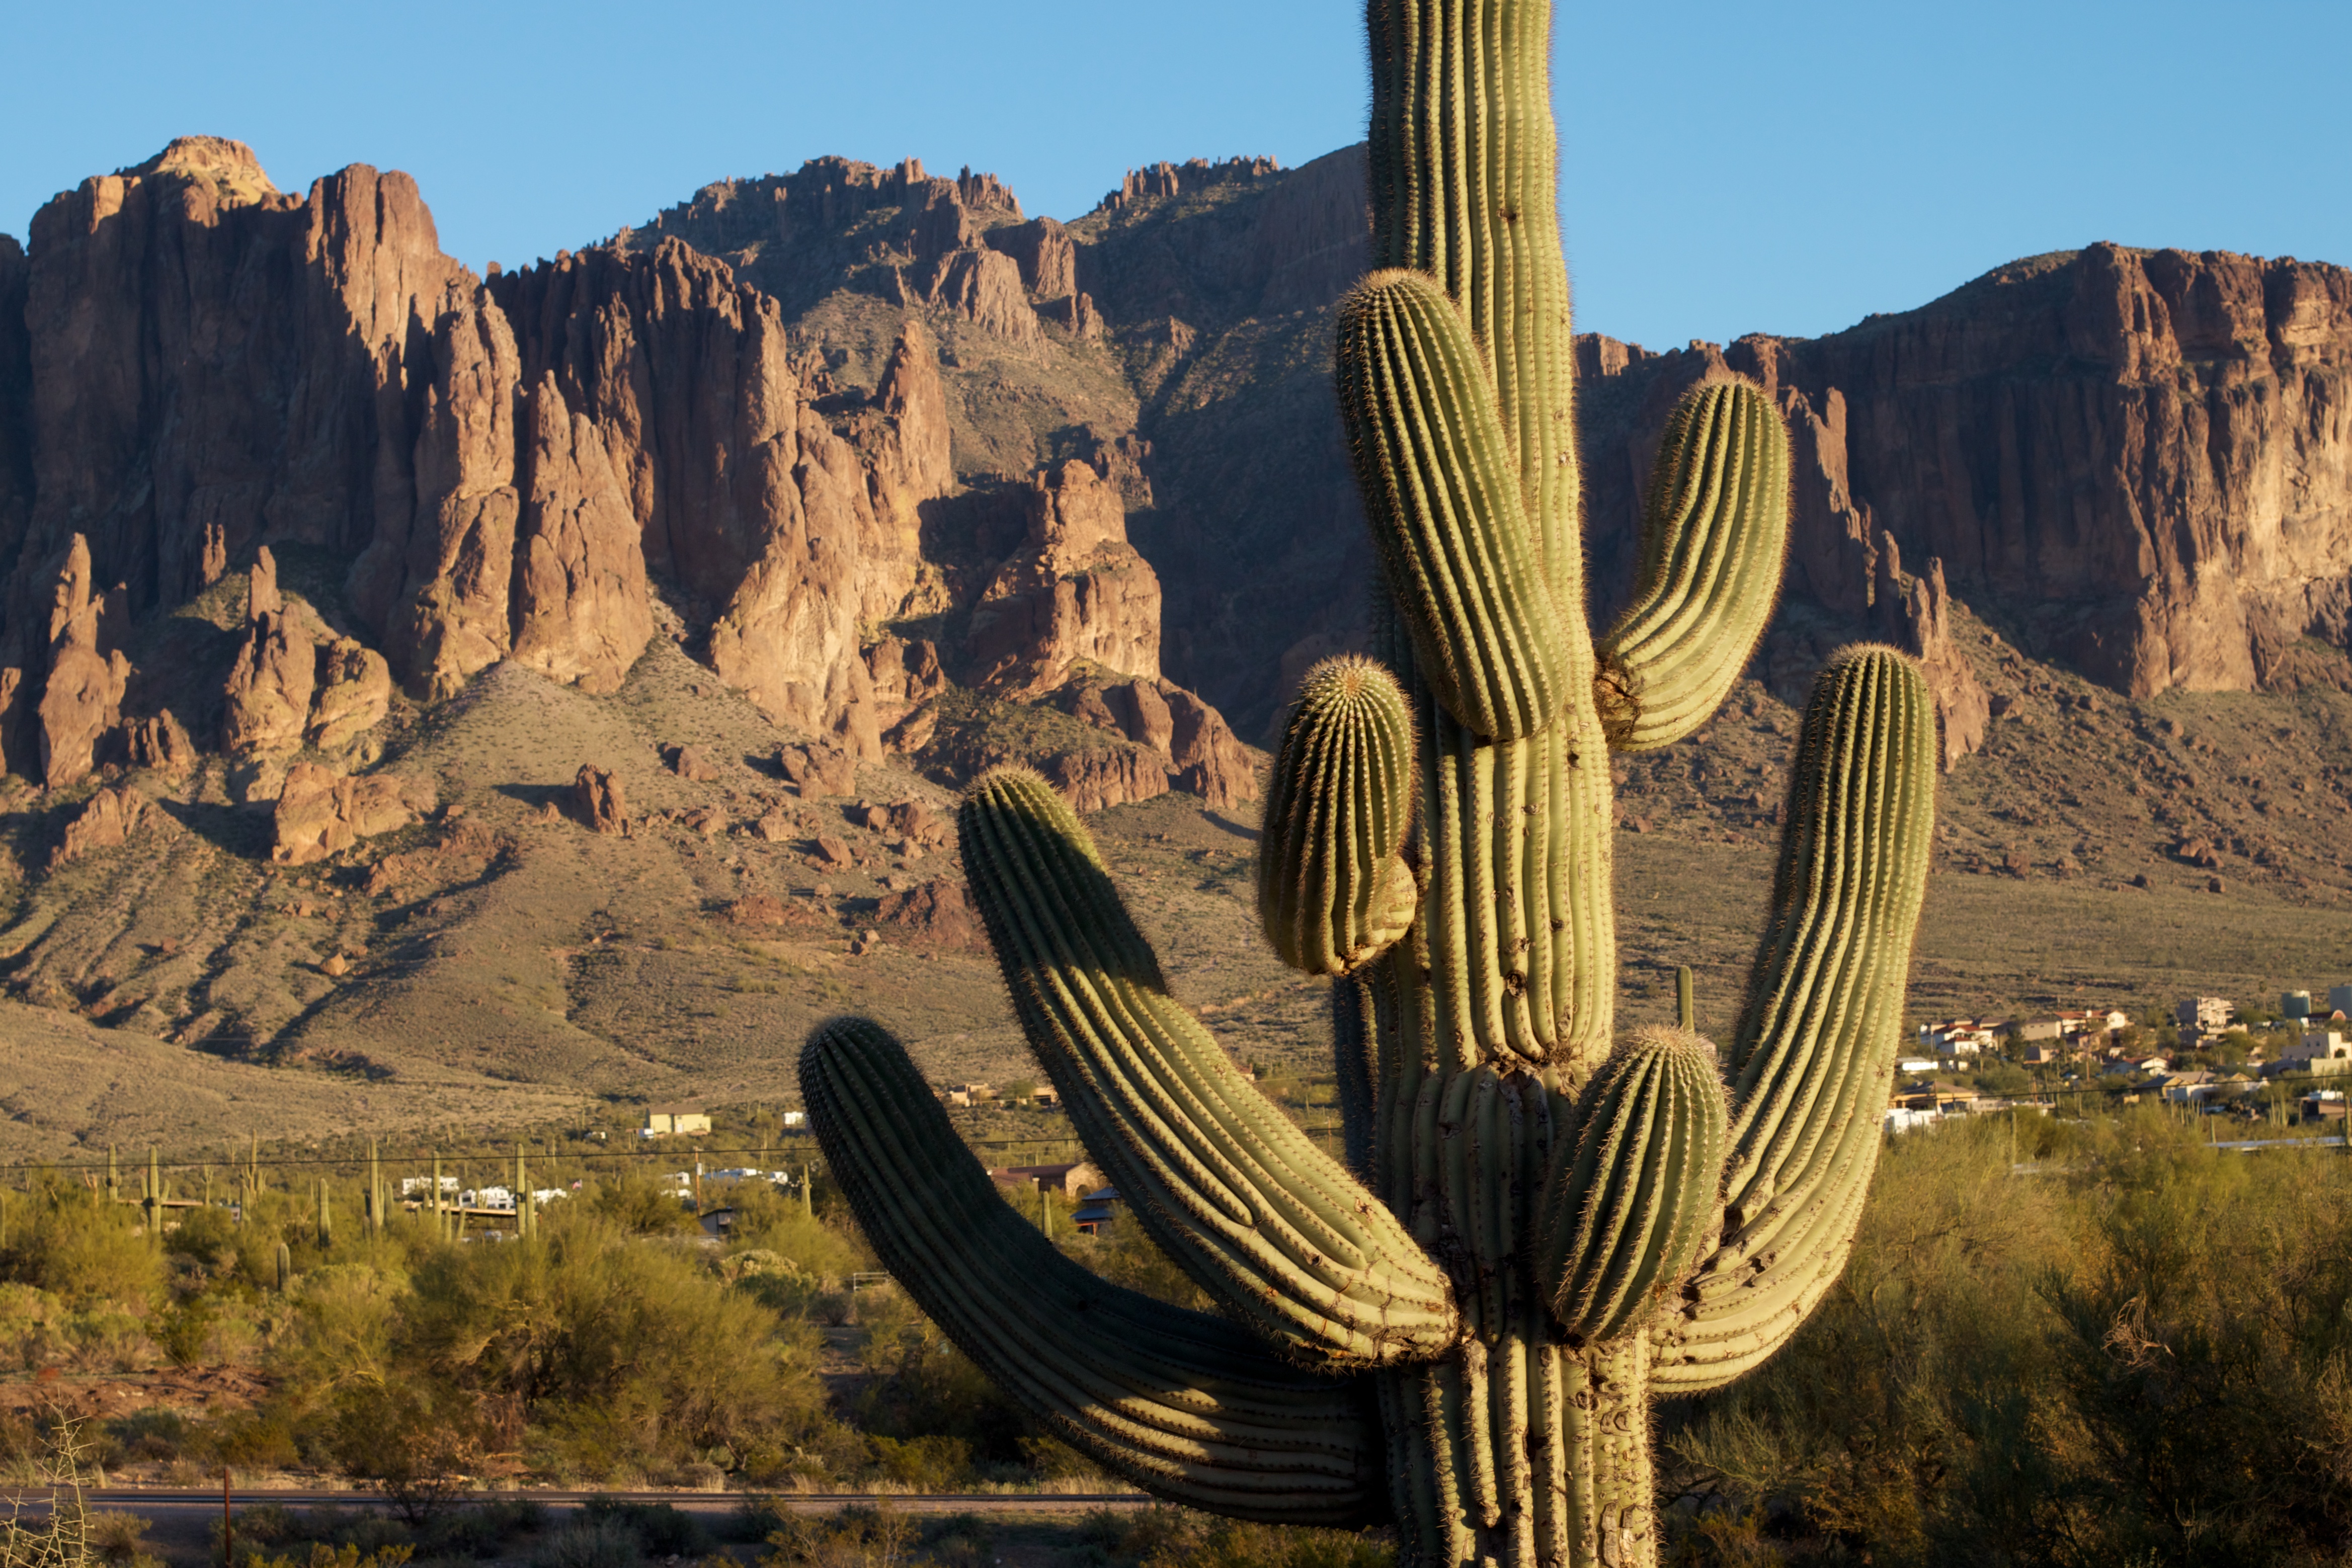
landscape, wilderness, mountain, cactus, plant, desert, flower, valley, unplugd, flowering plant, natural environment, aeolian landform, land plant